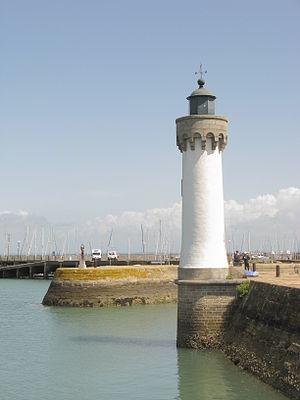
La liste des phares du Morbihan recense de manière exhaustive les phares situés dans le département français du Morbihan.